Wellington Central Library

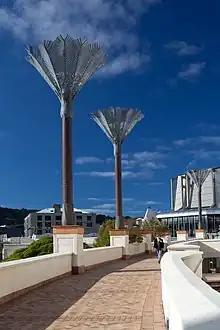
Nikau palms near the end of the colonnade, looking towards Civic Square and the Michael Fowler Centre

In July 2019 the New Zealand Institute of Architects mounted a campaign to save the library, in response to the mayor's suggestion that it be demolished. In June 2020 Wellington City Councillors voted 14–1 to repair rather than demolish the building, and announced three possible strengthening options costing between $90 million and $200 million. Criticism of any decision to repair the building came from the Taxpayers' Union, which stated that since the council was in a poor financial position and in the middle of a pandemic, any spending on the building should be delayed. They believed the three city pop-up libraries provided adequate service for residents.